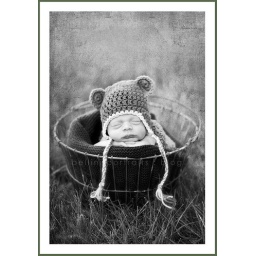
bear in a basket